Moon Duo

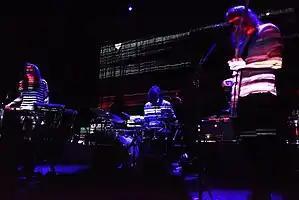
Moon Duo performing at the Bowery Ballroom in NYC

Moon Duo is a psychedelic rock band from San Francisco, California formed in 2009 by Wooden Shjips guitarist Ripley Johnson and Sanae Yamada.